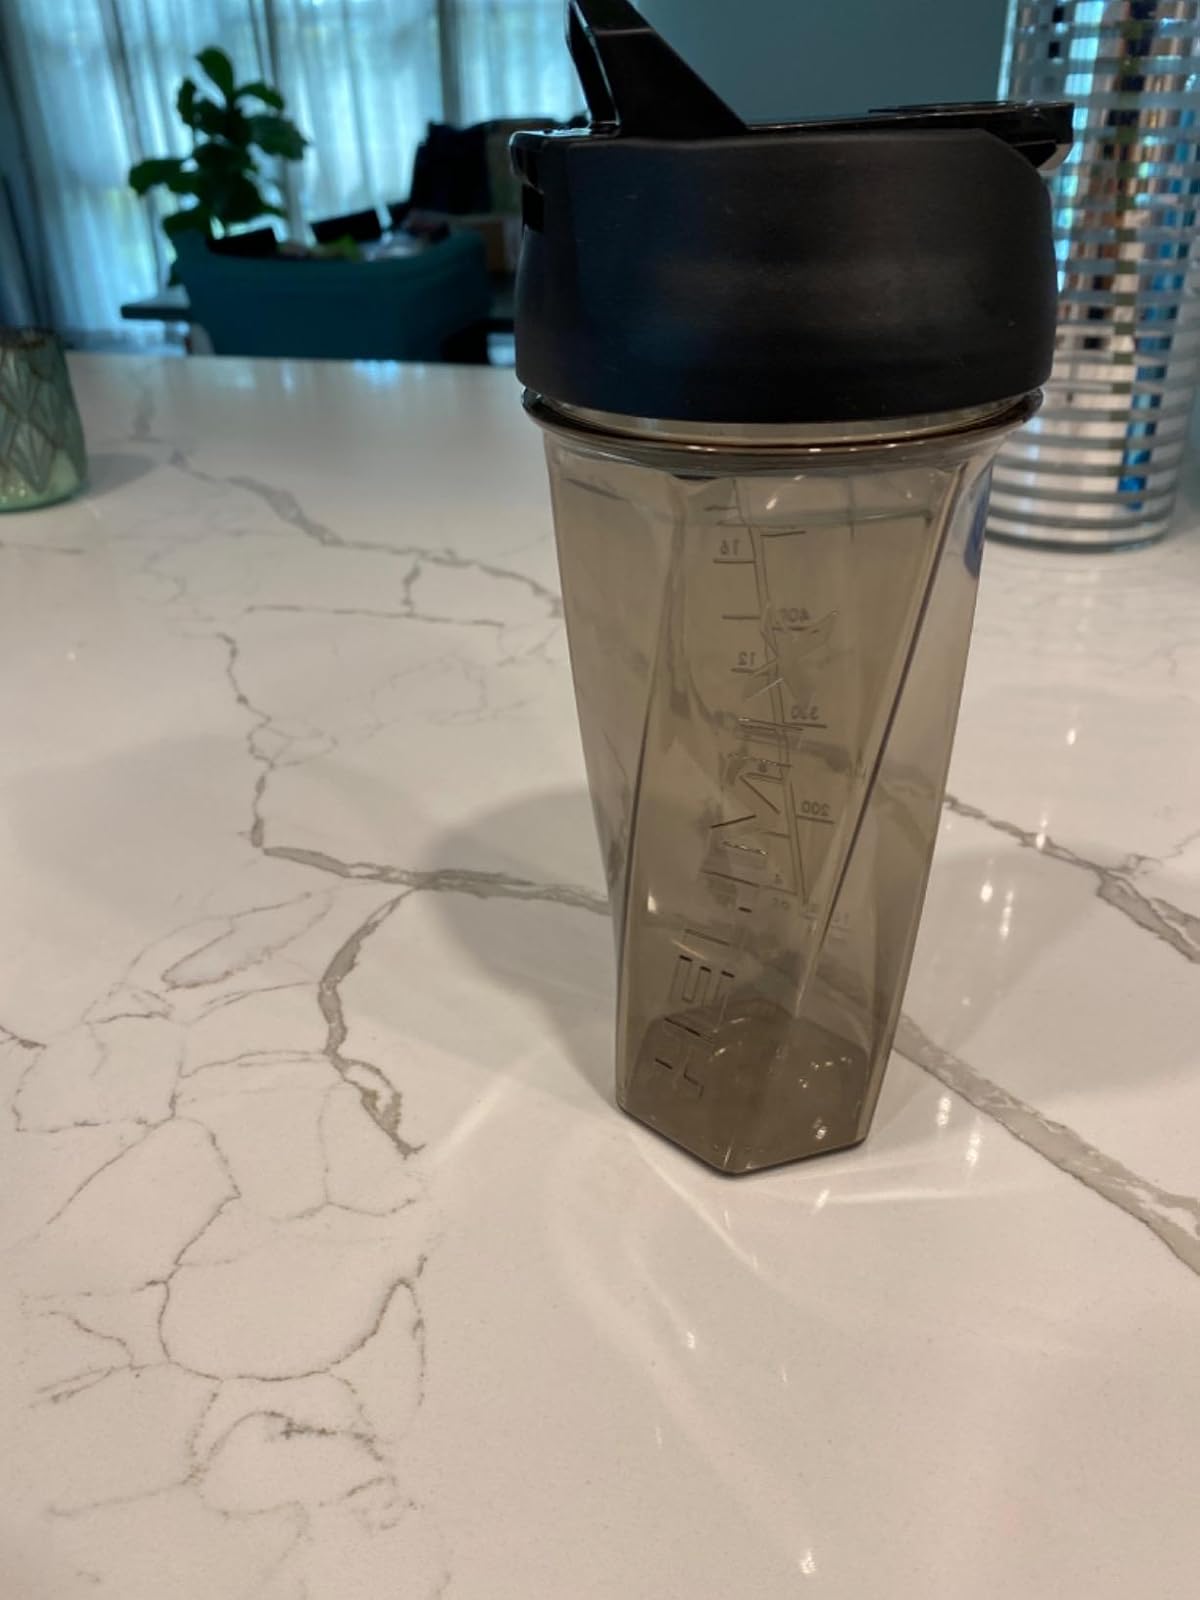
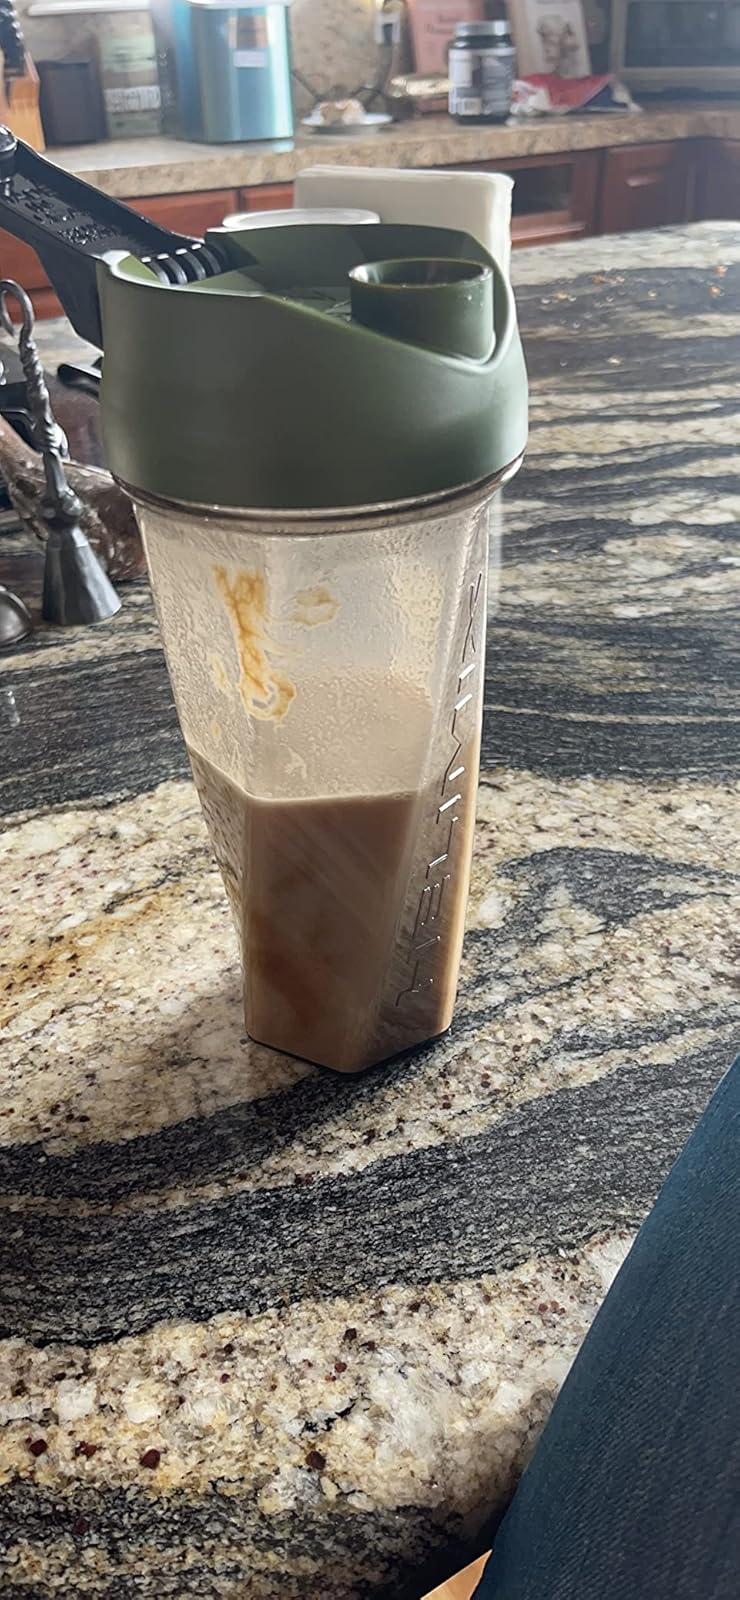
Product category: items_blender
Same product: no